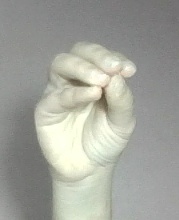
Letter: ha